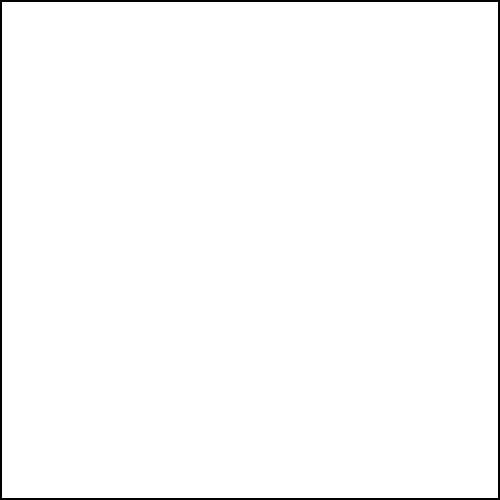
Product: Trends International DC Comics - Harley Quinn - Catwoman - Poison Ivy - Bad Girls Wall Poster, 14.725" x 22.375", White Framed Version
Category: Toys & Games | Toy Figures & Playsets | Action Figures
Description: Great Condition.
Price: $39.92
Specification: ProductDimensions:16.5x24.2x0.8inches|ItemWeight:2.3pounds|ShippingWeight:2.3pounds(Viewshippingratesandpolicies)|Manufacturer:TrendsInternational|ASIN:B07ZGGC1MC|Itemmodelnumber:FR14136WHT14X22